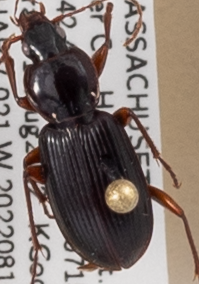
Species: Synuchus impunctatus
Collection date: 2022-08-10
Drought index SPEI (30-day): -0.404
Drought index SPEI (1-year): -0.54
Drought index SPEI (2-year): -0.62